A590 road

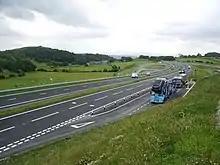
A590 by-pass at High and Low Newton

From east to west, the A590 originally terminated at the A6 road at Levens Bridge. Its route followed a number of country roads via a series of Turn Off To Stay On (TOTSO)s, passing through a number of villages including Lindale, High and Low Newton, Newby Bridge and Greenodd into the larger town of Ulverston. This road formed a large part of the southern boundary of the Lake District National Park upon its formation in 1951.